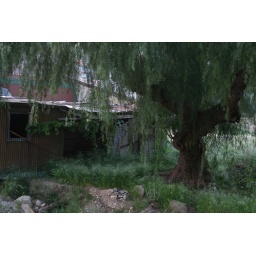
Giant tree and rundown building at the place in santa clarita.